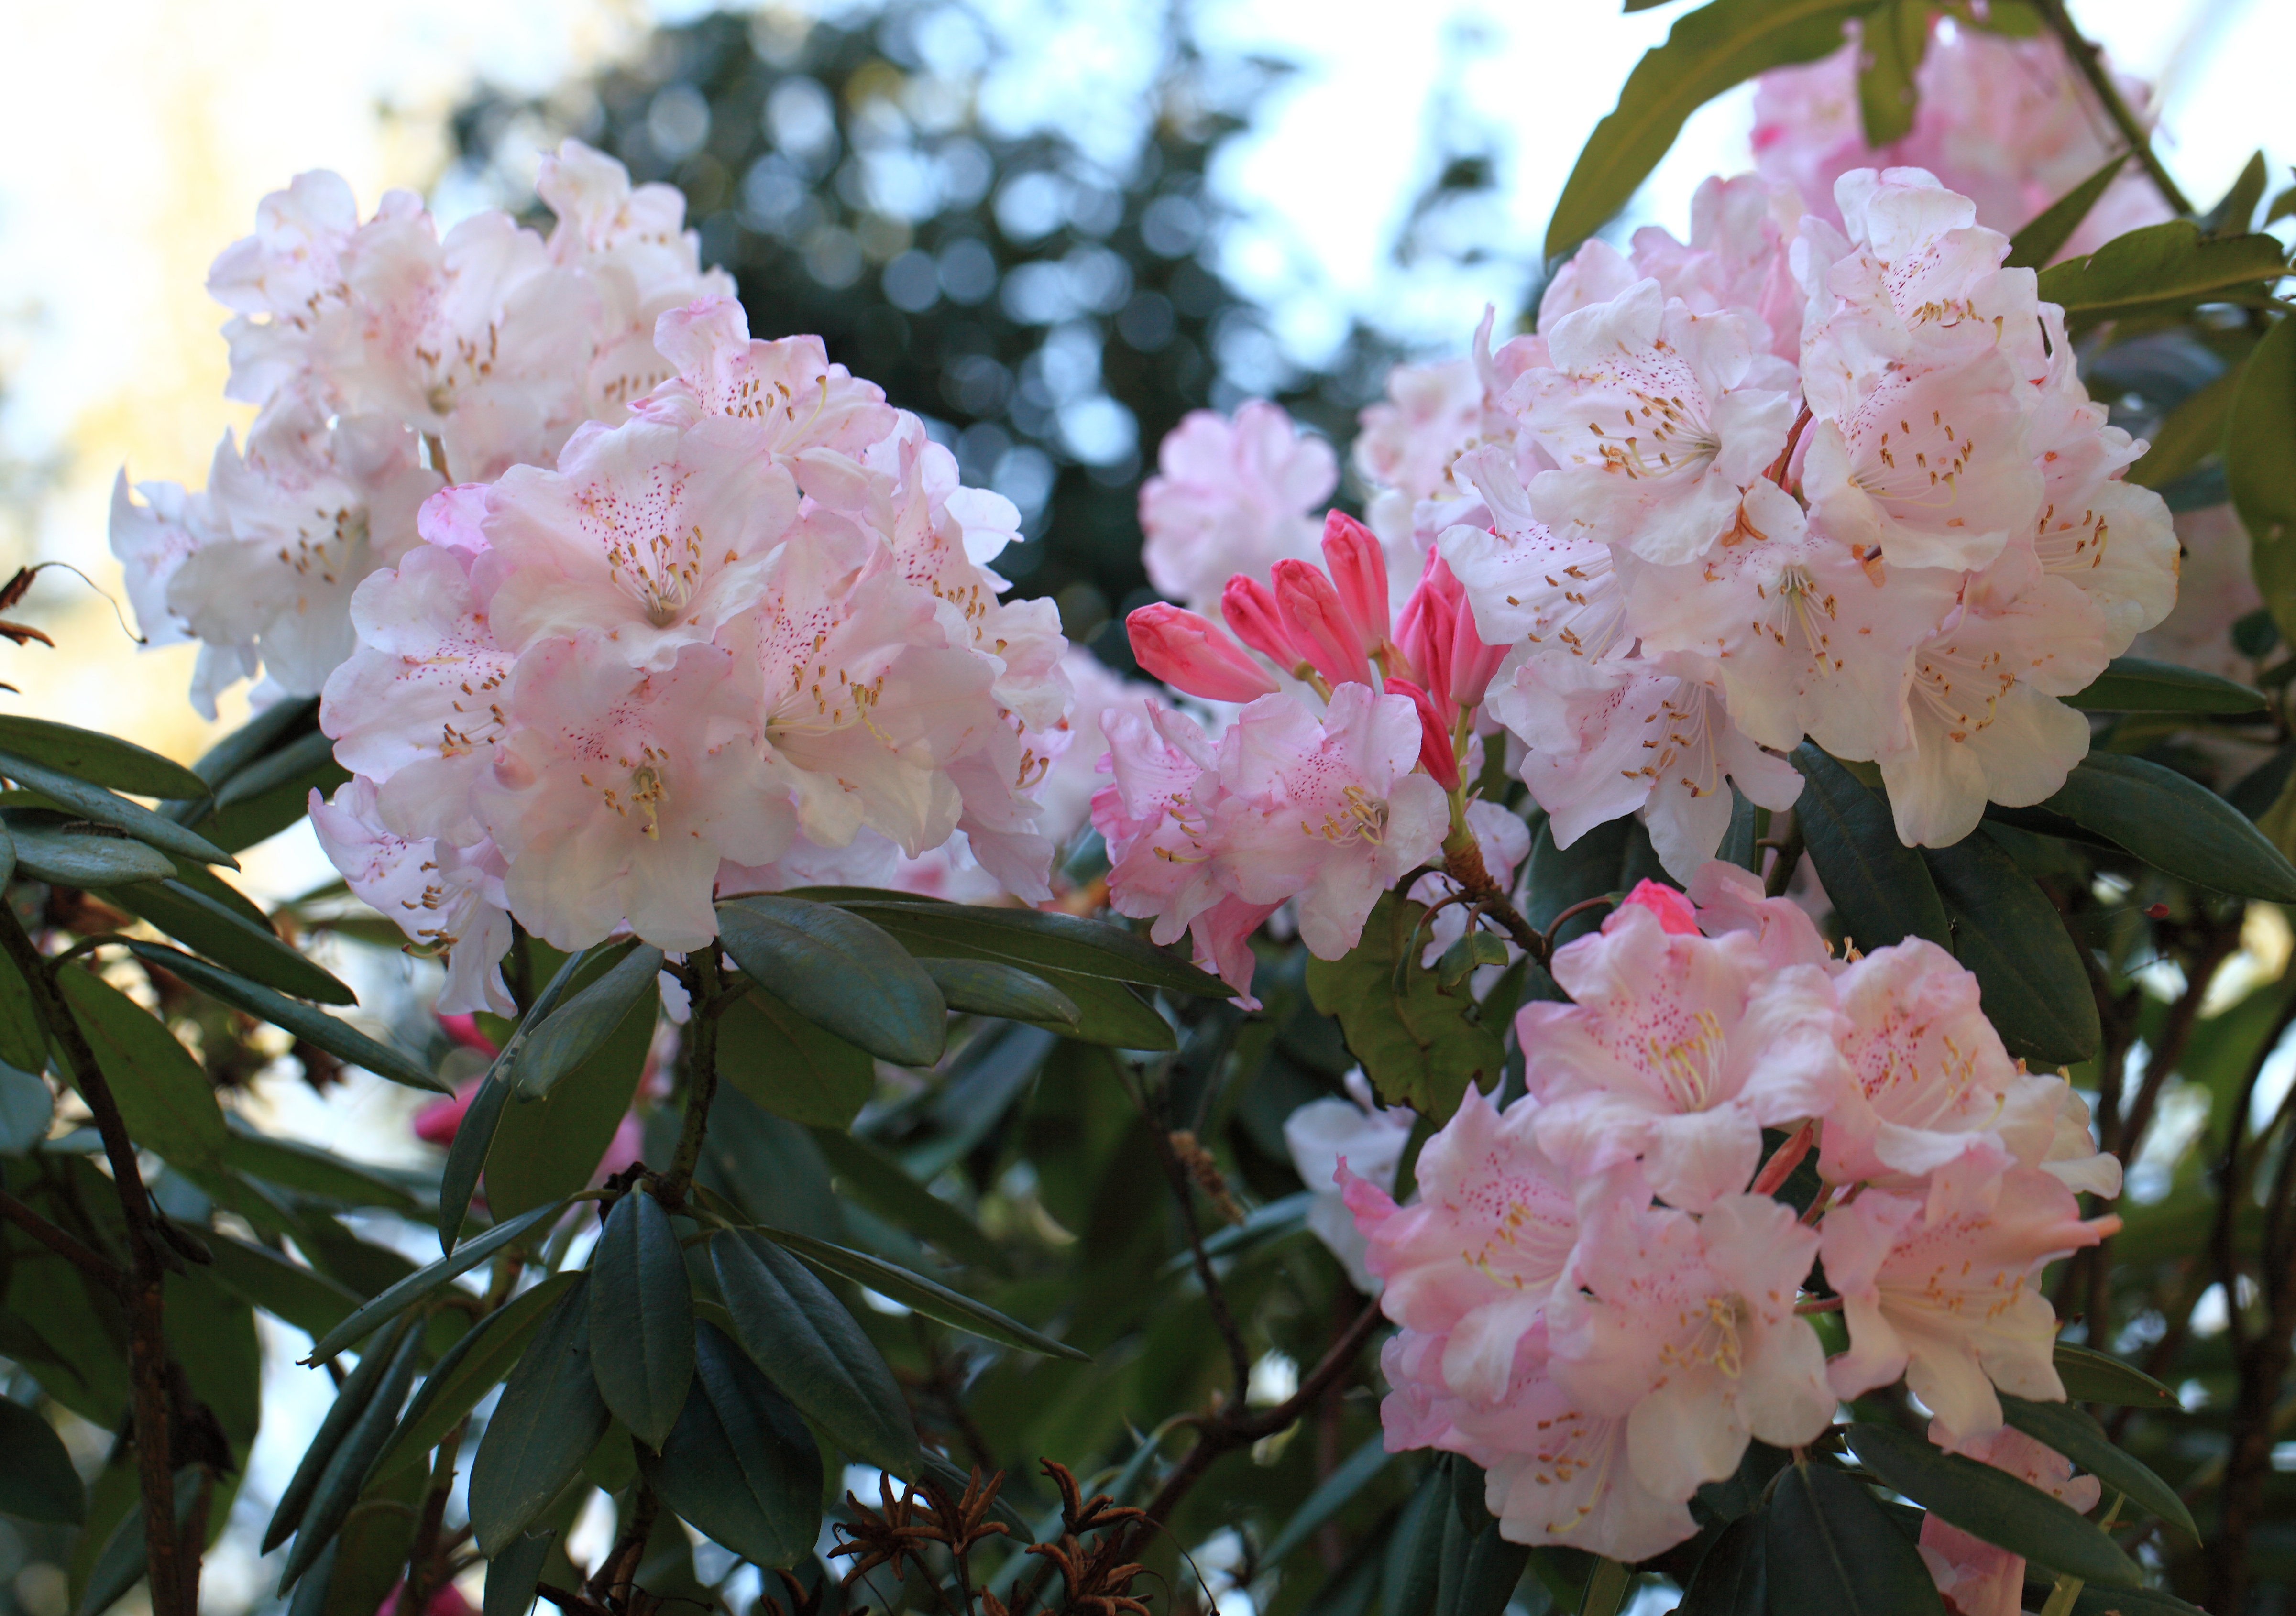
tree, branch, blossom, plant, flower, high, flora, shrub, rhododendron, tochigi, 5d, hires, markii, hi, res, resolution, hymenanthes, flowering plant, woody plant, land plant, camellia sasanqua